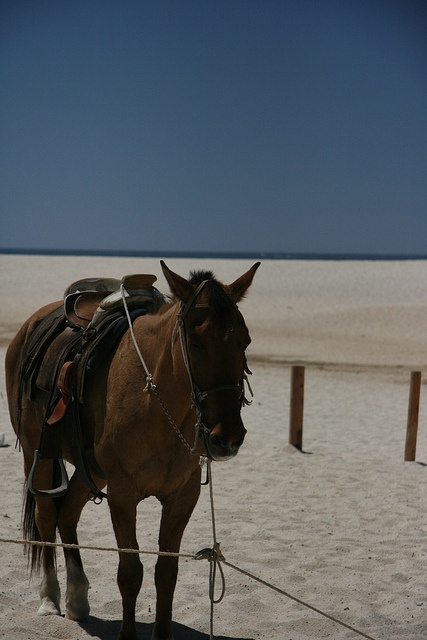
A saddled horse tied to a rope on a beach
A horse tied up standing in the sand.
a brown horse with a saddle is standing in some sand
a lonely horse tied up in the desert.
A horse with a saddle tied to a rope in a large sandy area.